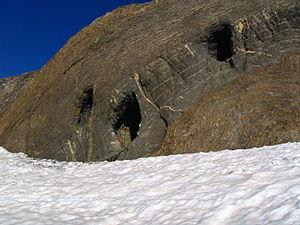
Henry Russell, né en 1834 à Toulouse et mort en 1909 à Biarritz, est un pyrénéiste franco-britannique. C'est un des pionniers de la conquête des Pyrénées.
Le glacier d'Ossoue est un glacier des Pyrénées situé dans le massif du Vignemale, sur le versant nord de la frontière franco-espagnole dans le département des Hautes-Pyrénées en région Occitanie.
Les grottes Russell sont sept grottes artificielles, creusées par le comte Henry Russell entre 1881 et 1893 sur le massif du Vignemale, pour servir d'abri et de villégiature. Au total, il y a passé cent quarante-sept nuits.